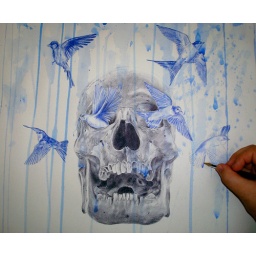
Black skull drawing with birds in black and blue ballpoint pen with blue watercolour paint